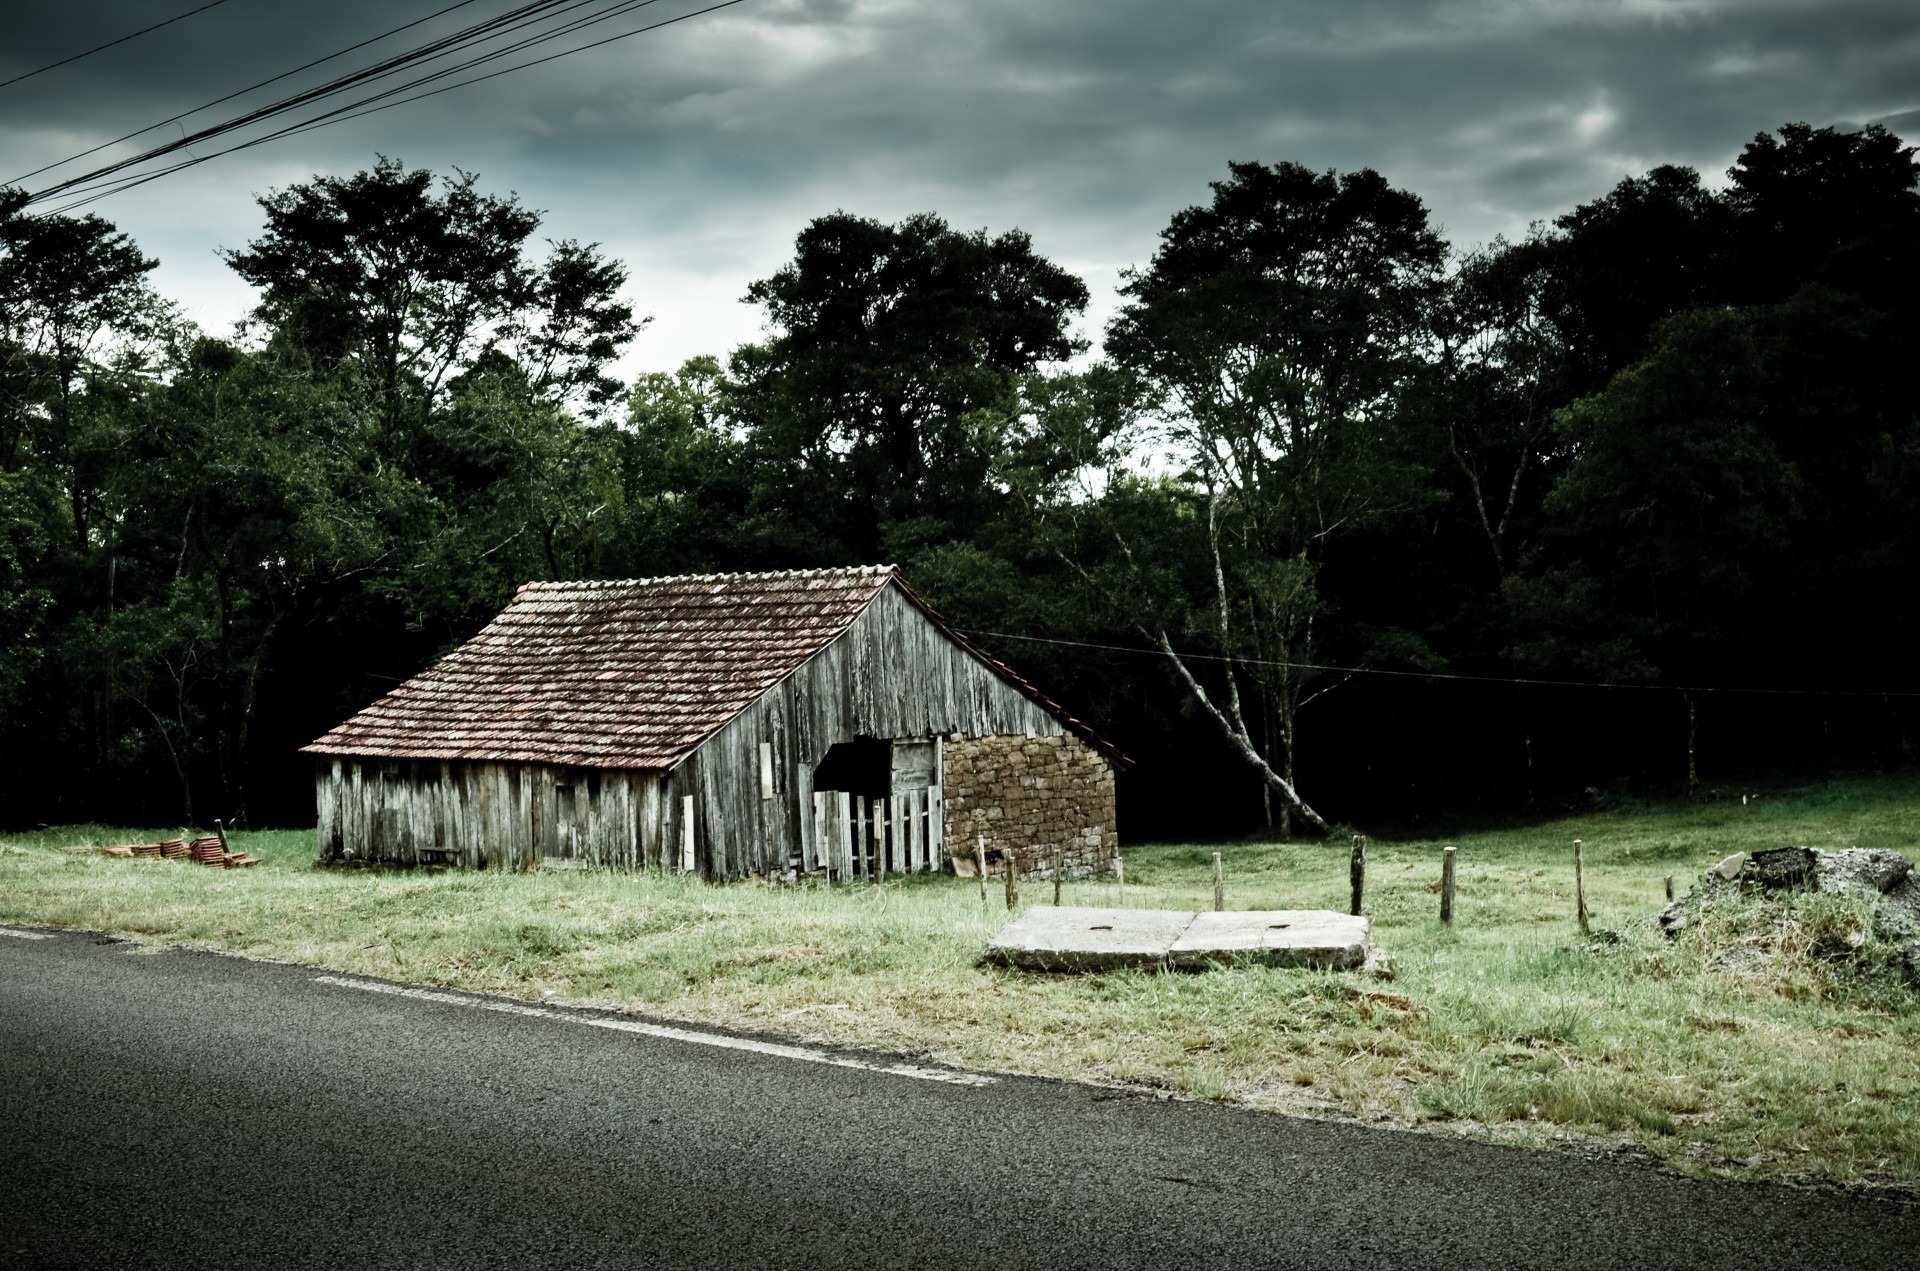
tree, farm, countryside, house, building, old, barn, shed, hut, village, shack, rural, rural area